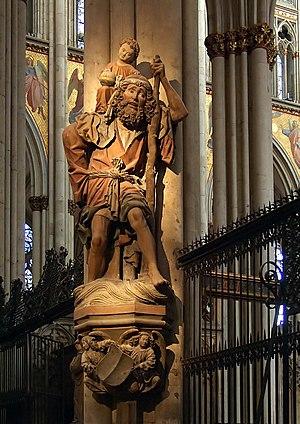
La cathédrale de Cologne est une église catholique gothique de la ville de Cologne ainsi que la cathédrale de l'archevêché de Cologne. Avec ses 157 mètres de haut et ses 533 marches, elle est la deuxième plus haute église d'Allemagne et la deuxième ayant la plus haute flèche d'église au monde, après l'église principale d'Ulm.